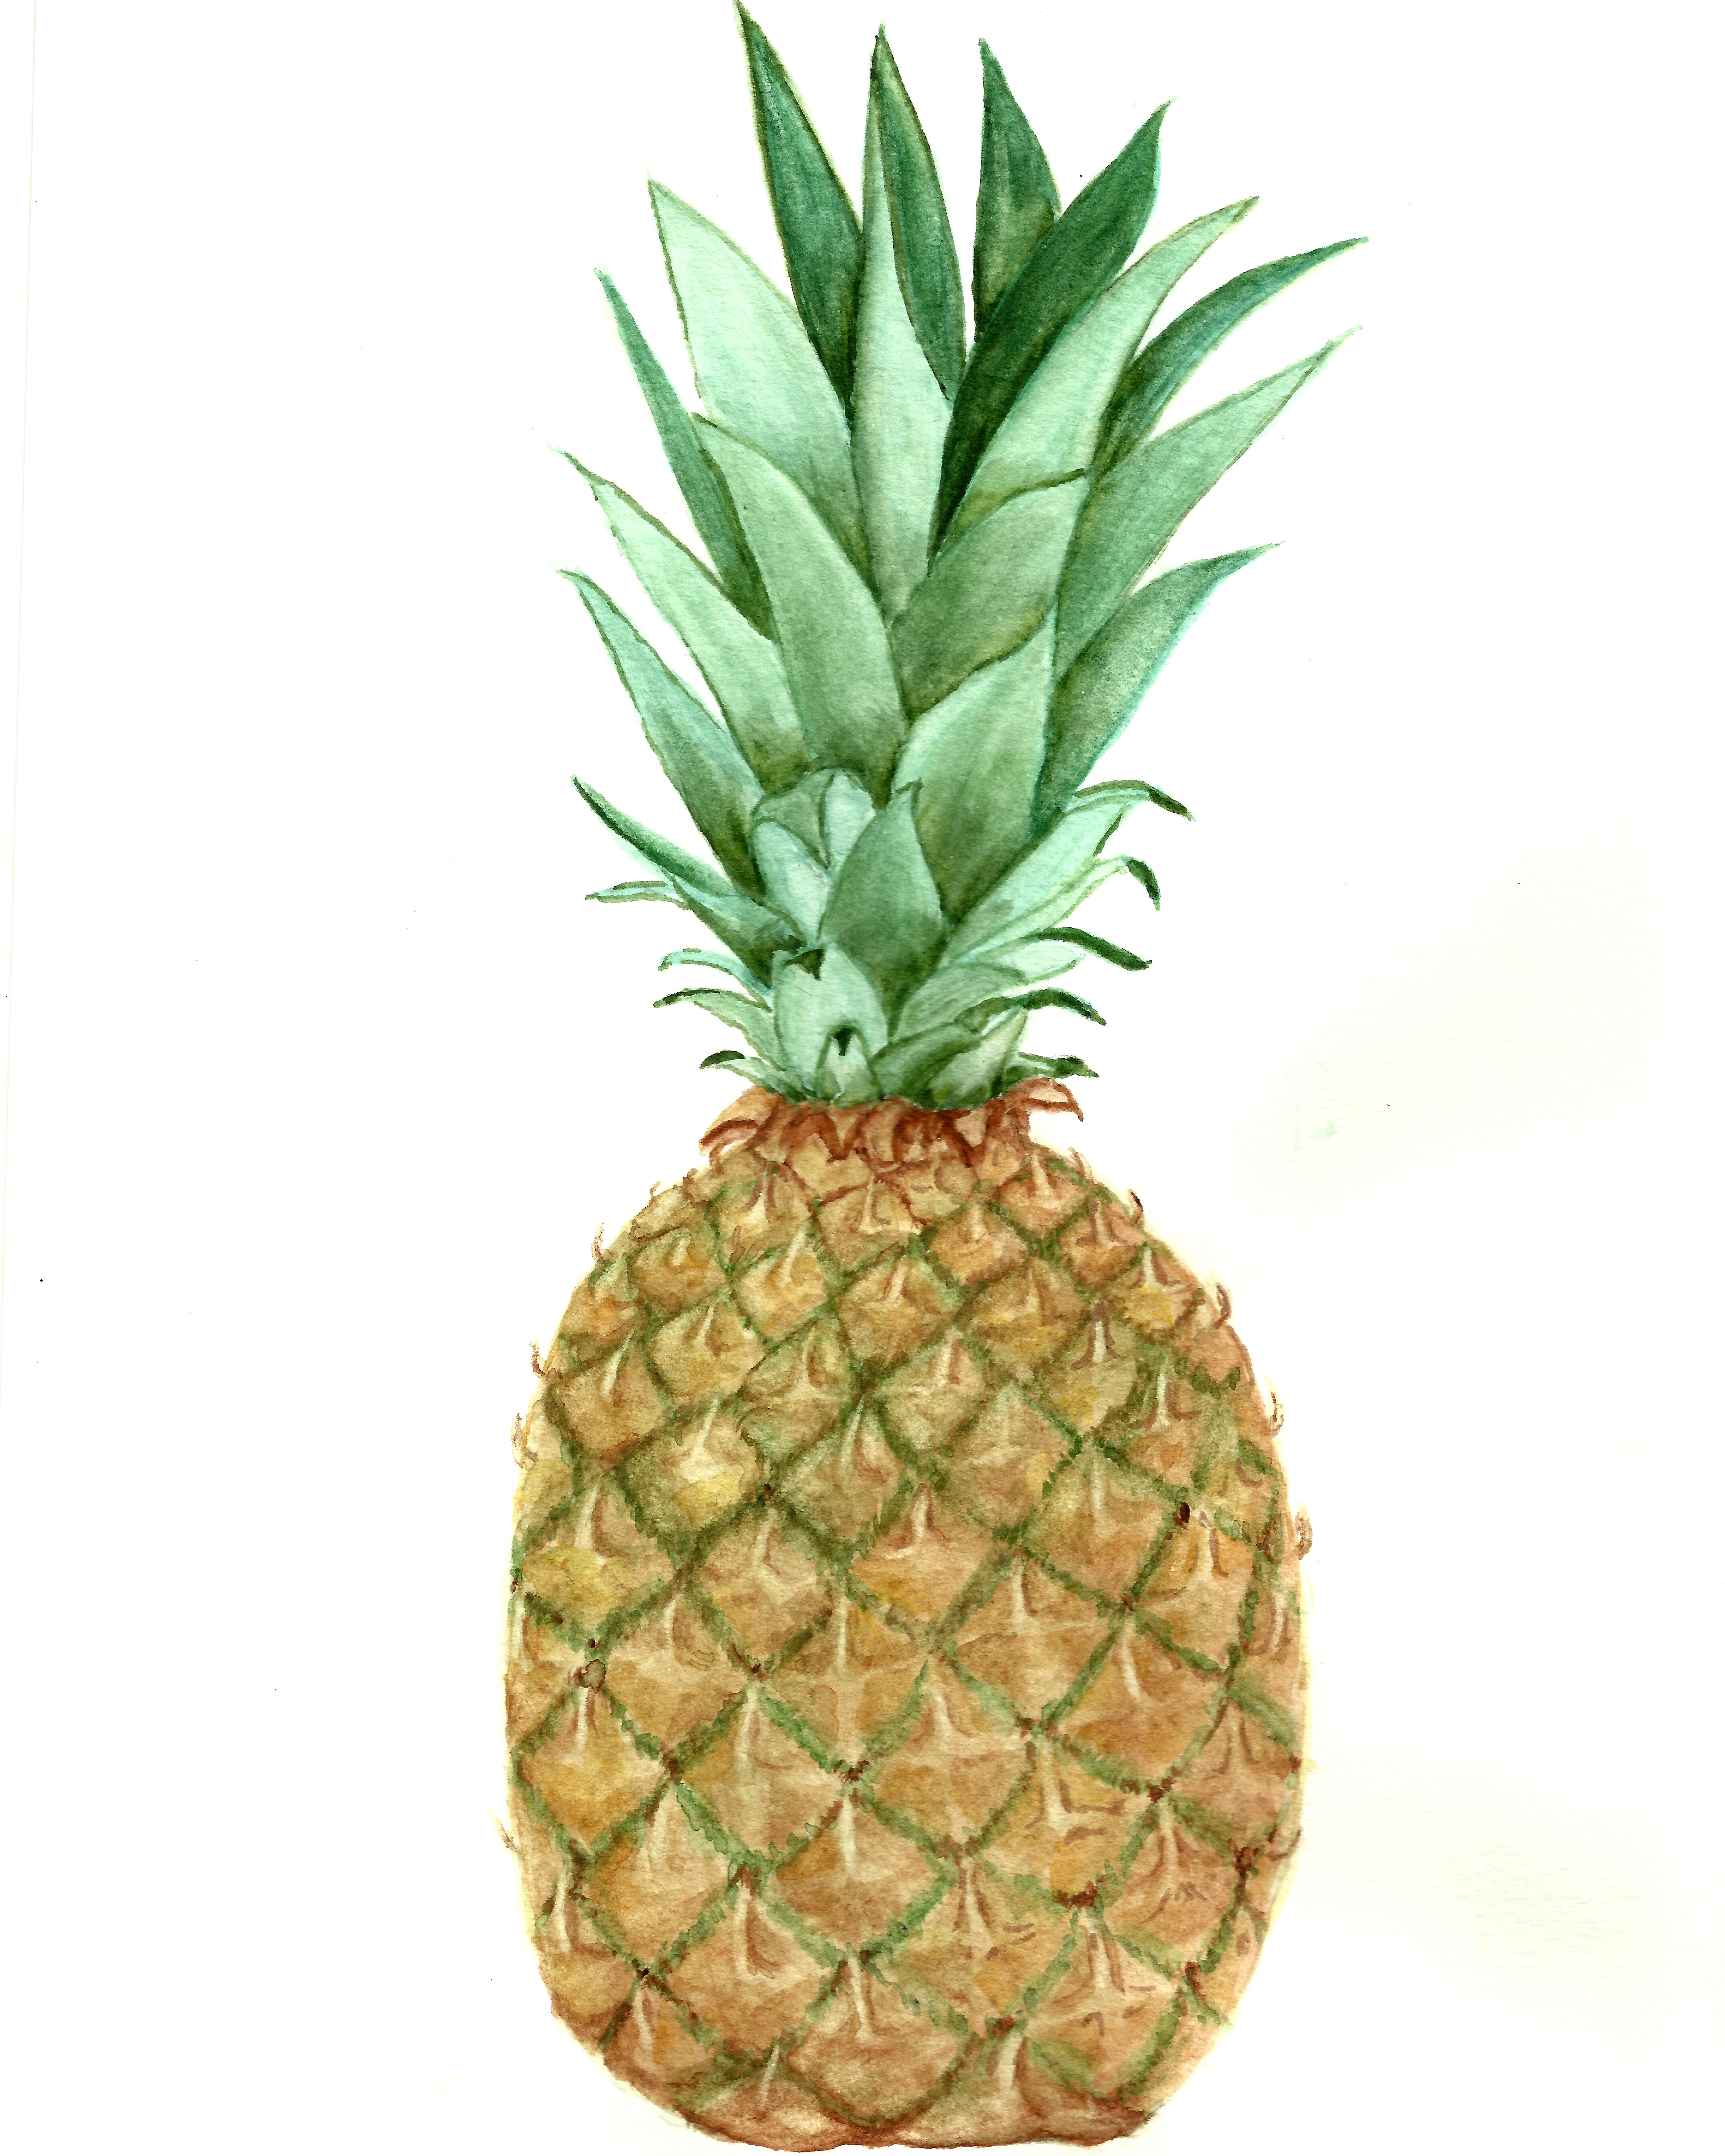
Label: Pineapple